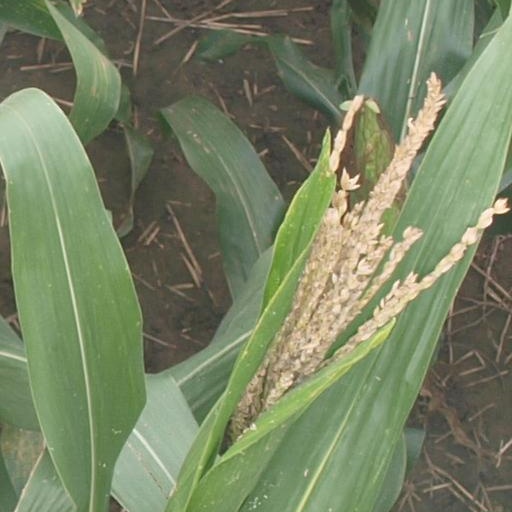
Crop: maize; corn